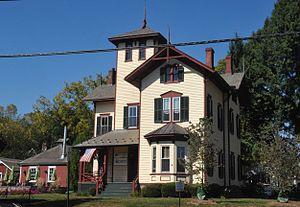
Hopewell est une municipalité américaine située dans le comté de Mercer au New Jersey.